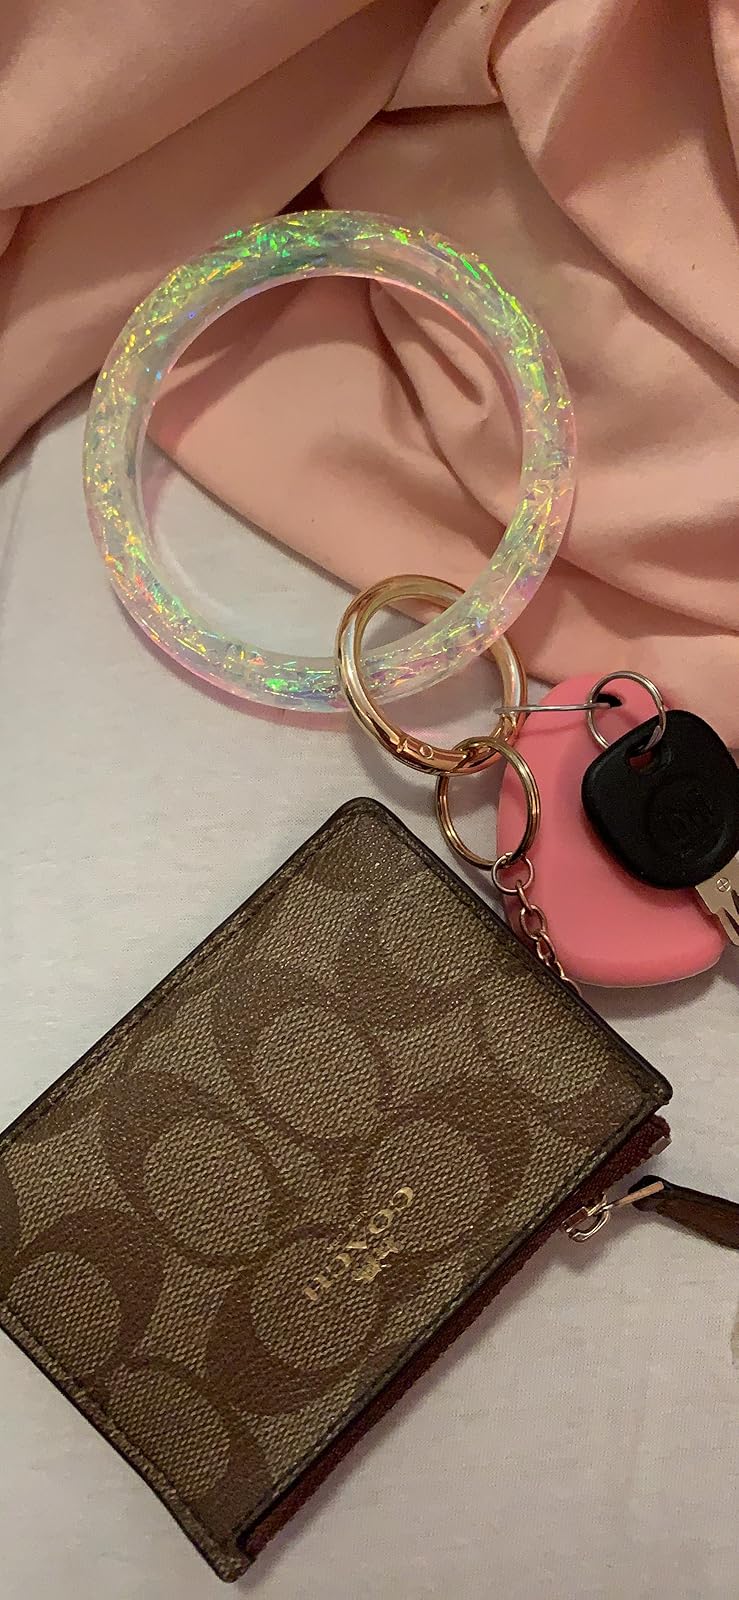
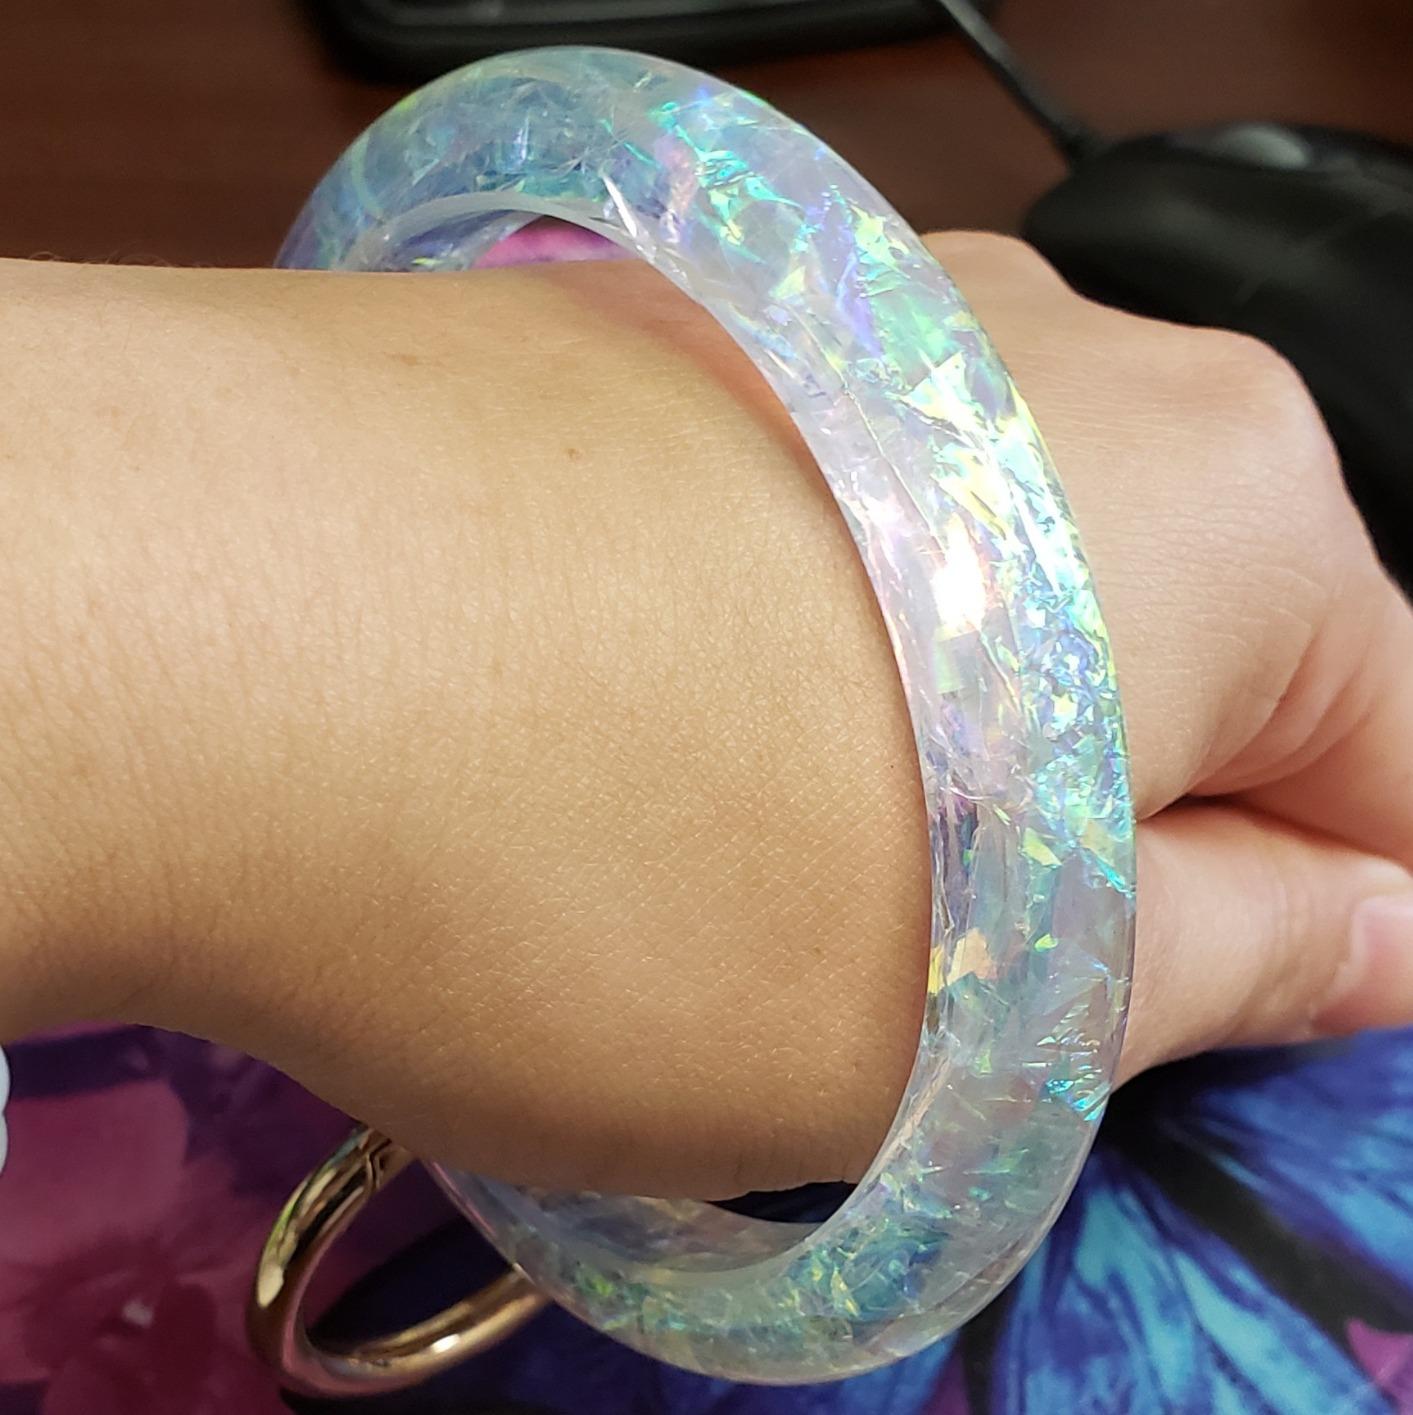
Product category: accessories_keychain
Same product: yes